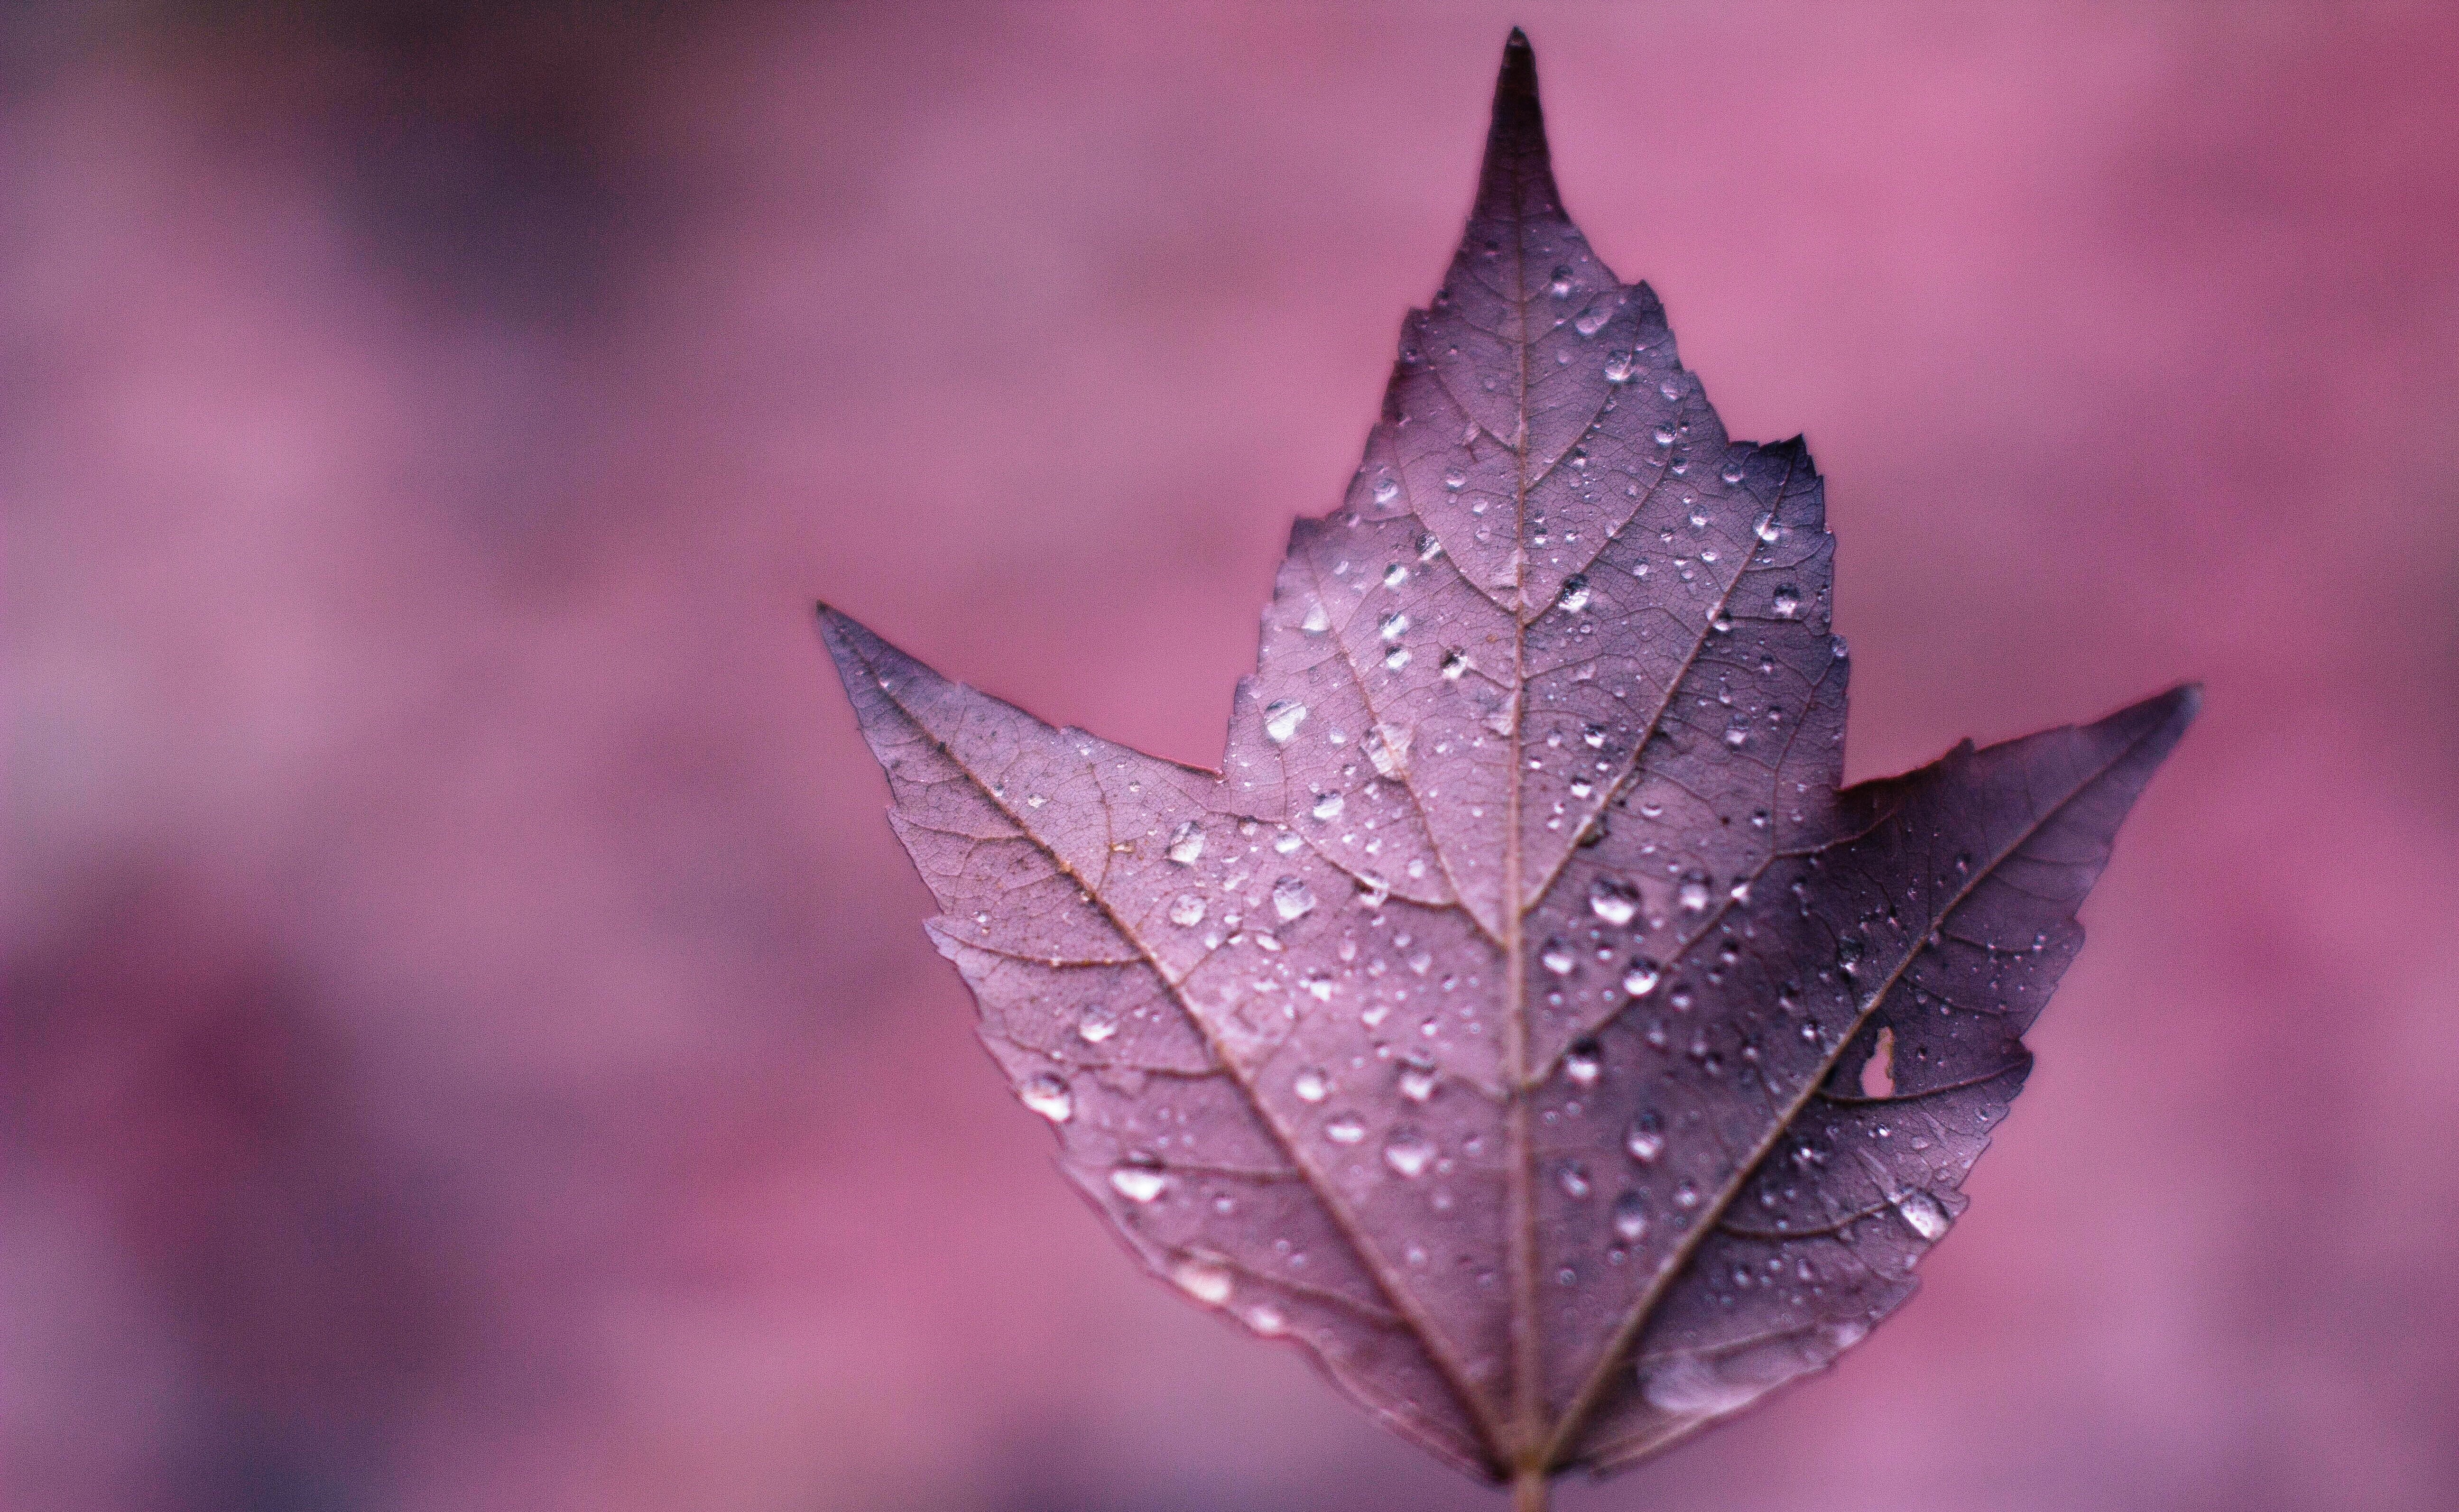
tree, nature, branch, plant, photography, leaf, flower, petal, frost, autumn, flora, season, maple leaf, close up, macro photography, plant stem, woody plant